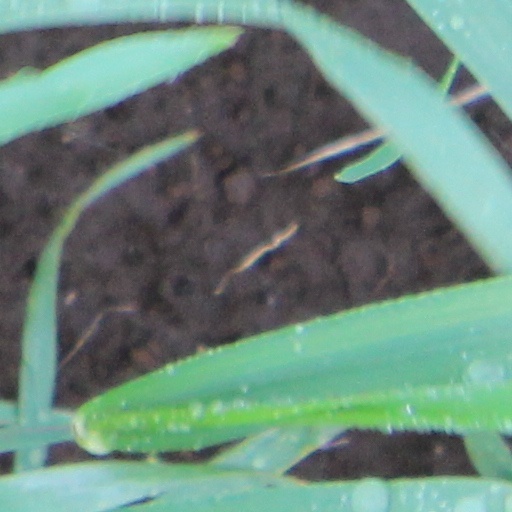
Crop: wheat